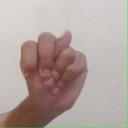
अक्षर: न